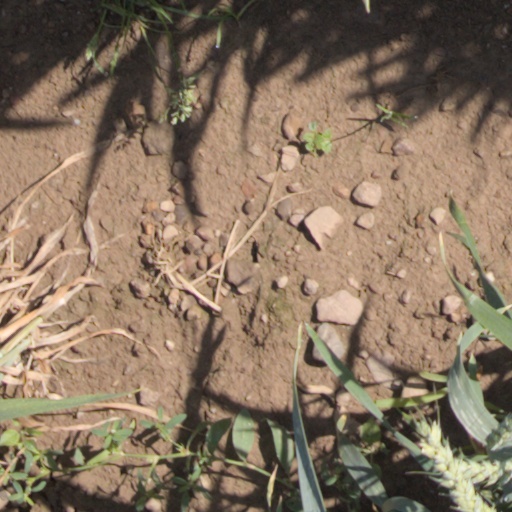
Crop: wheat